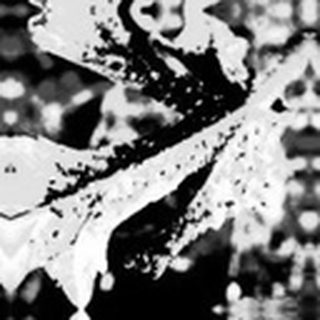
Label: cotton_aphids